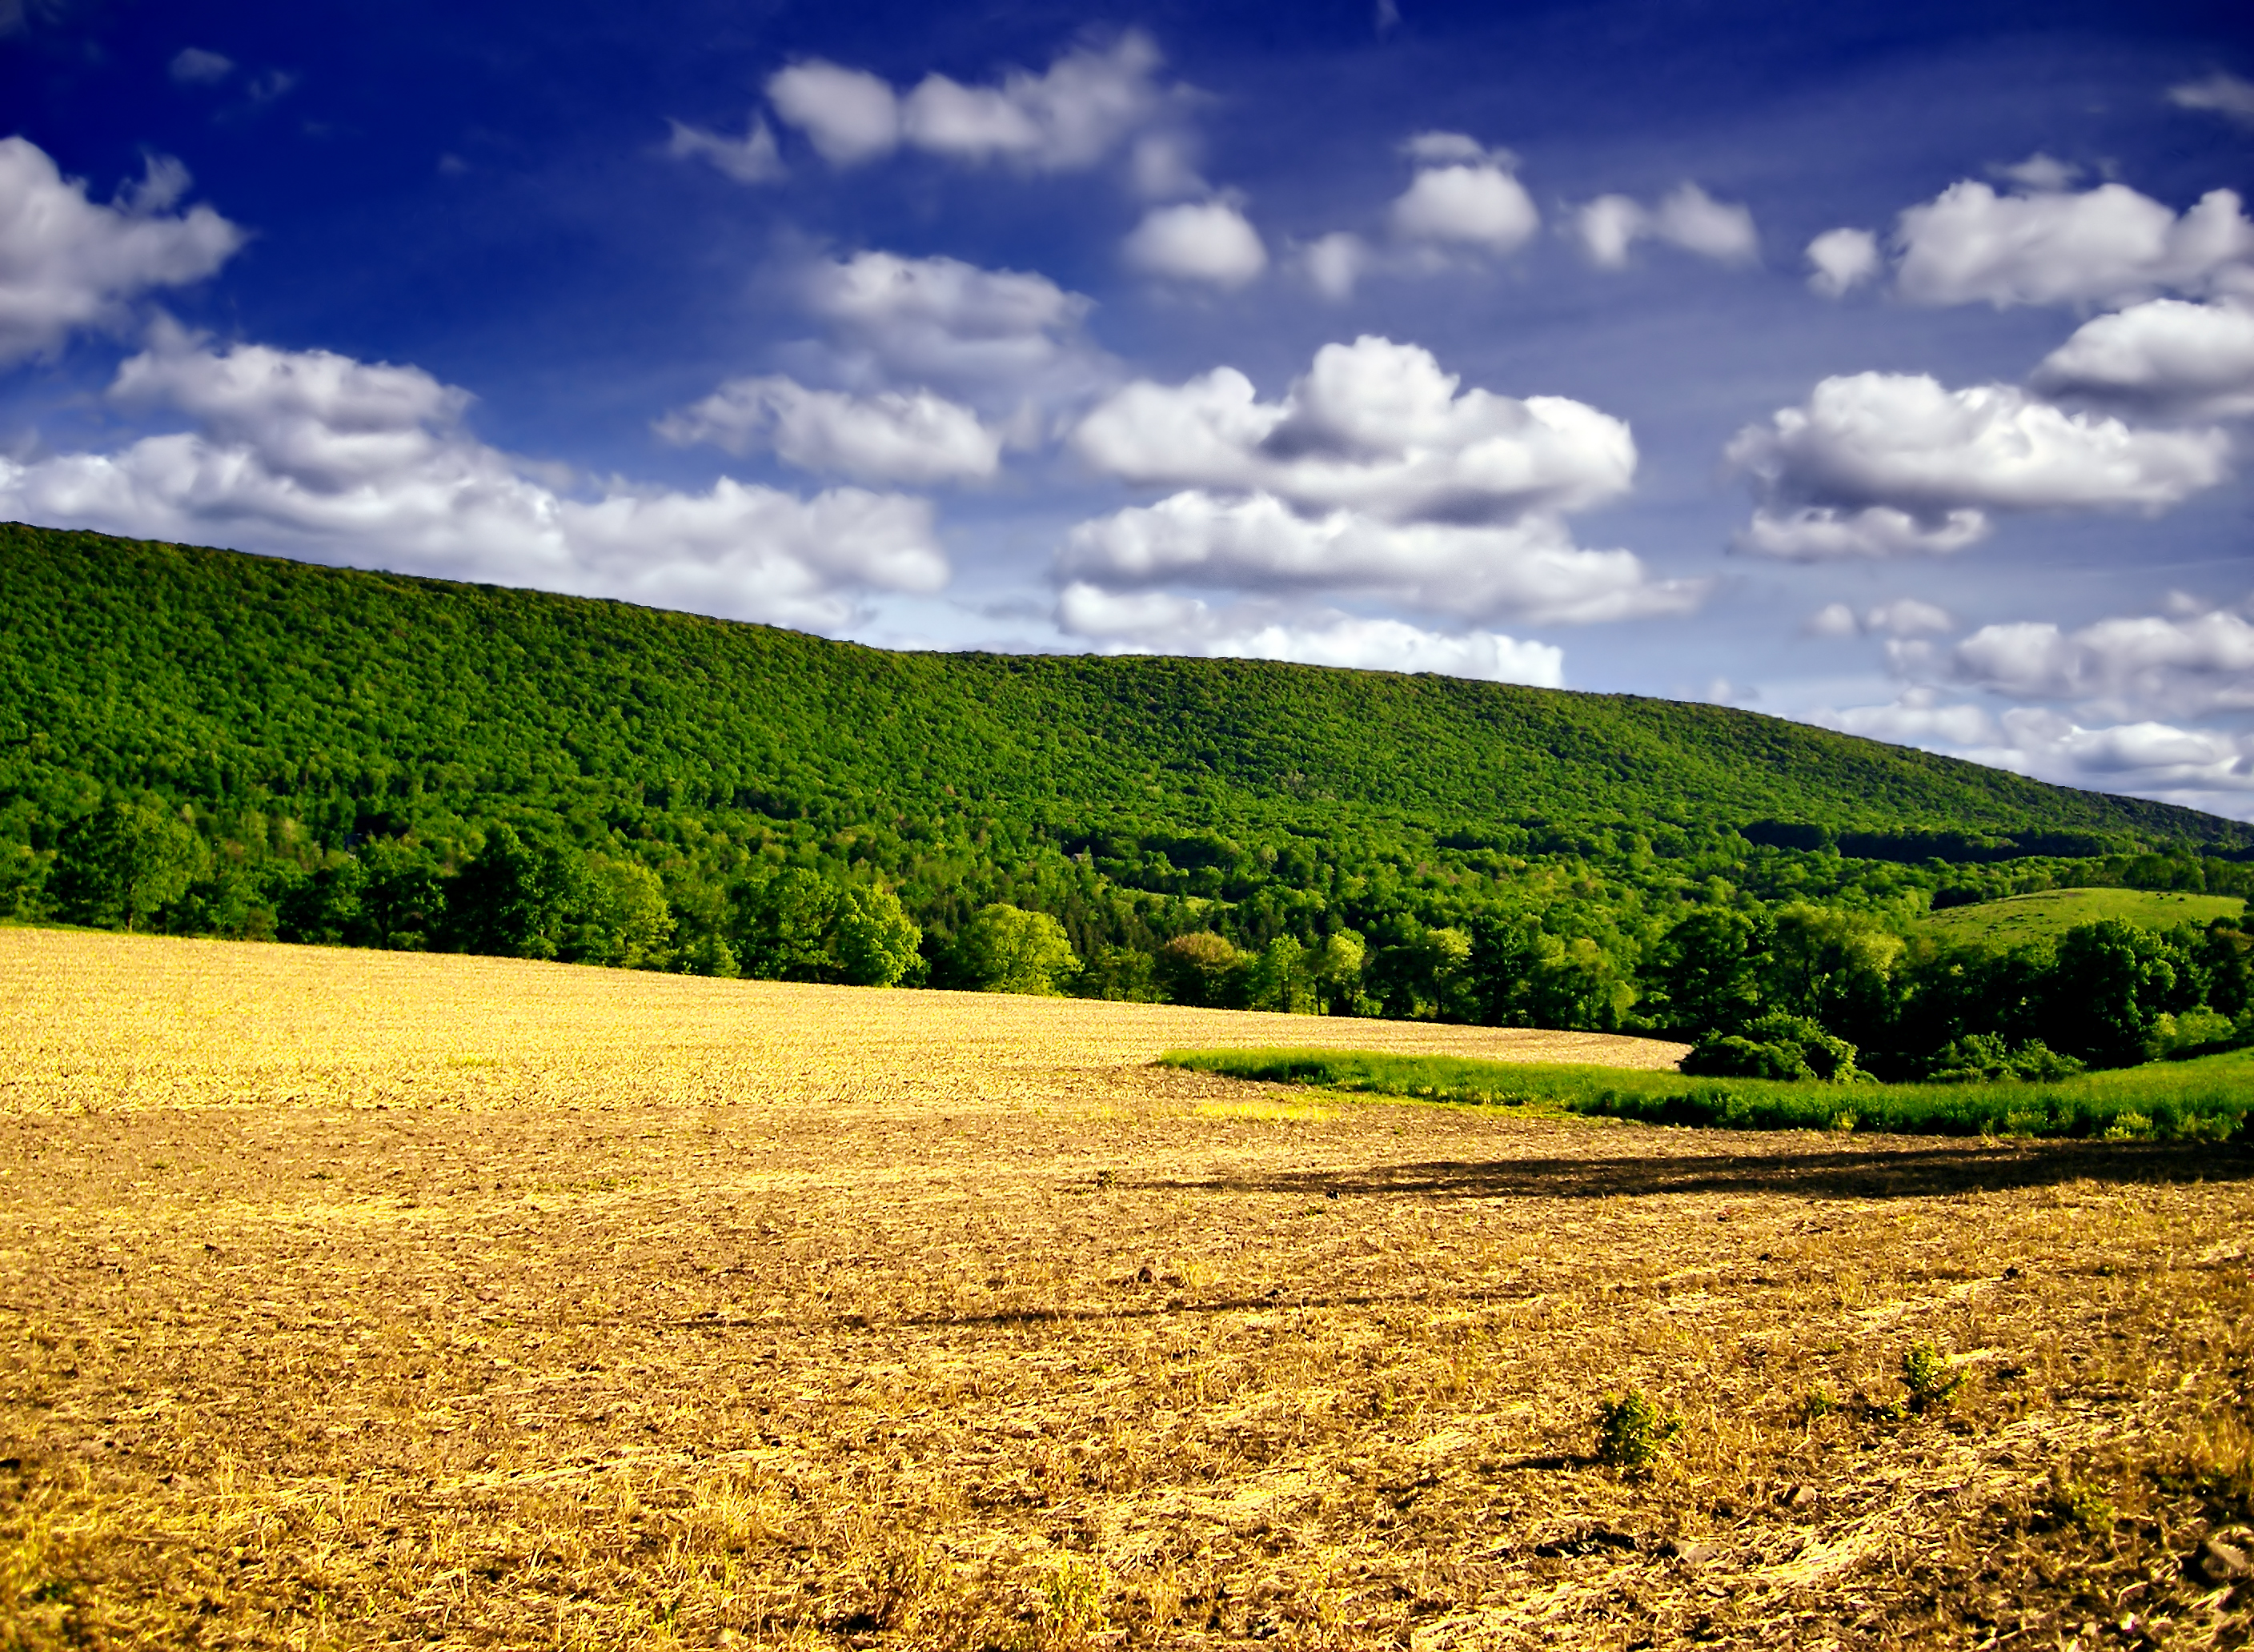
landscape, tree, nature, grass, horizon, mountain, cloud, plant, sky, field, meadow, prairie, sunlight, morning, hill, flower, rural, spring, crop, cumulus, soil, agriculture, plain, creativecommons, clouds, grassland, pennsylvania, northumberlandcounty, plantation, plateau, ecosystem, rural area, linemountain, mountcarmeltownship, grass family